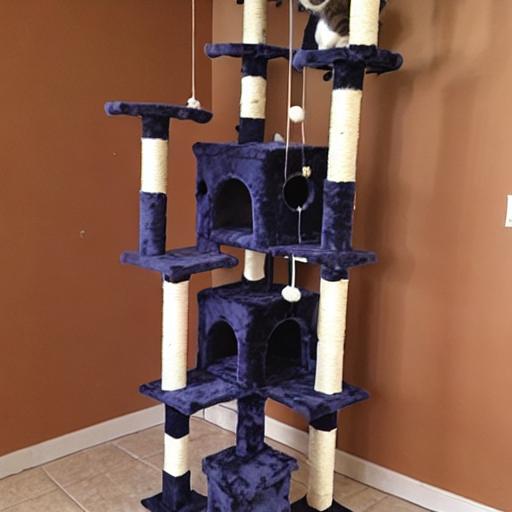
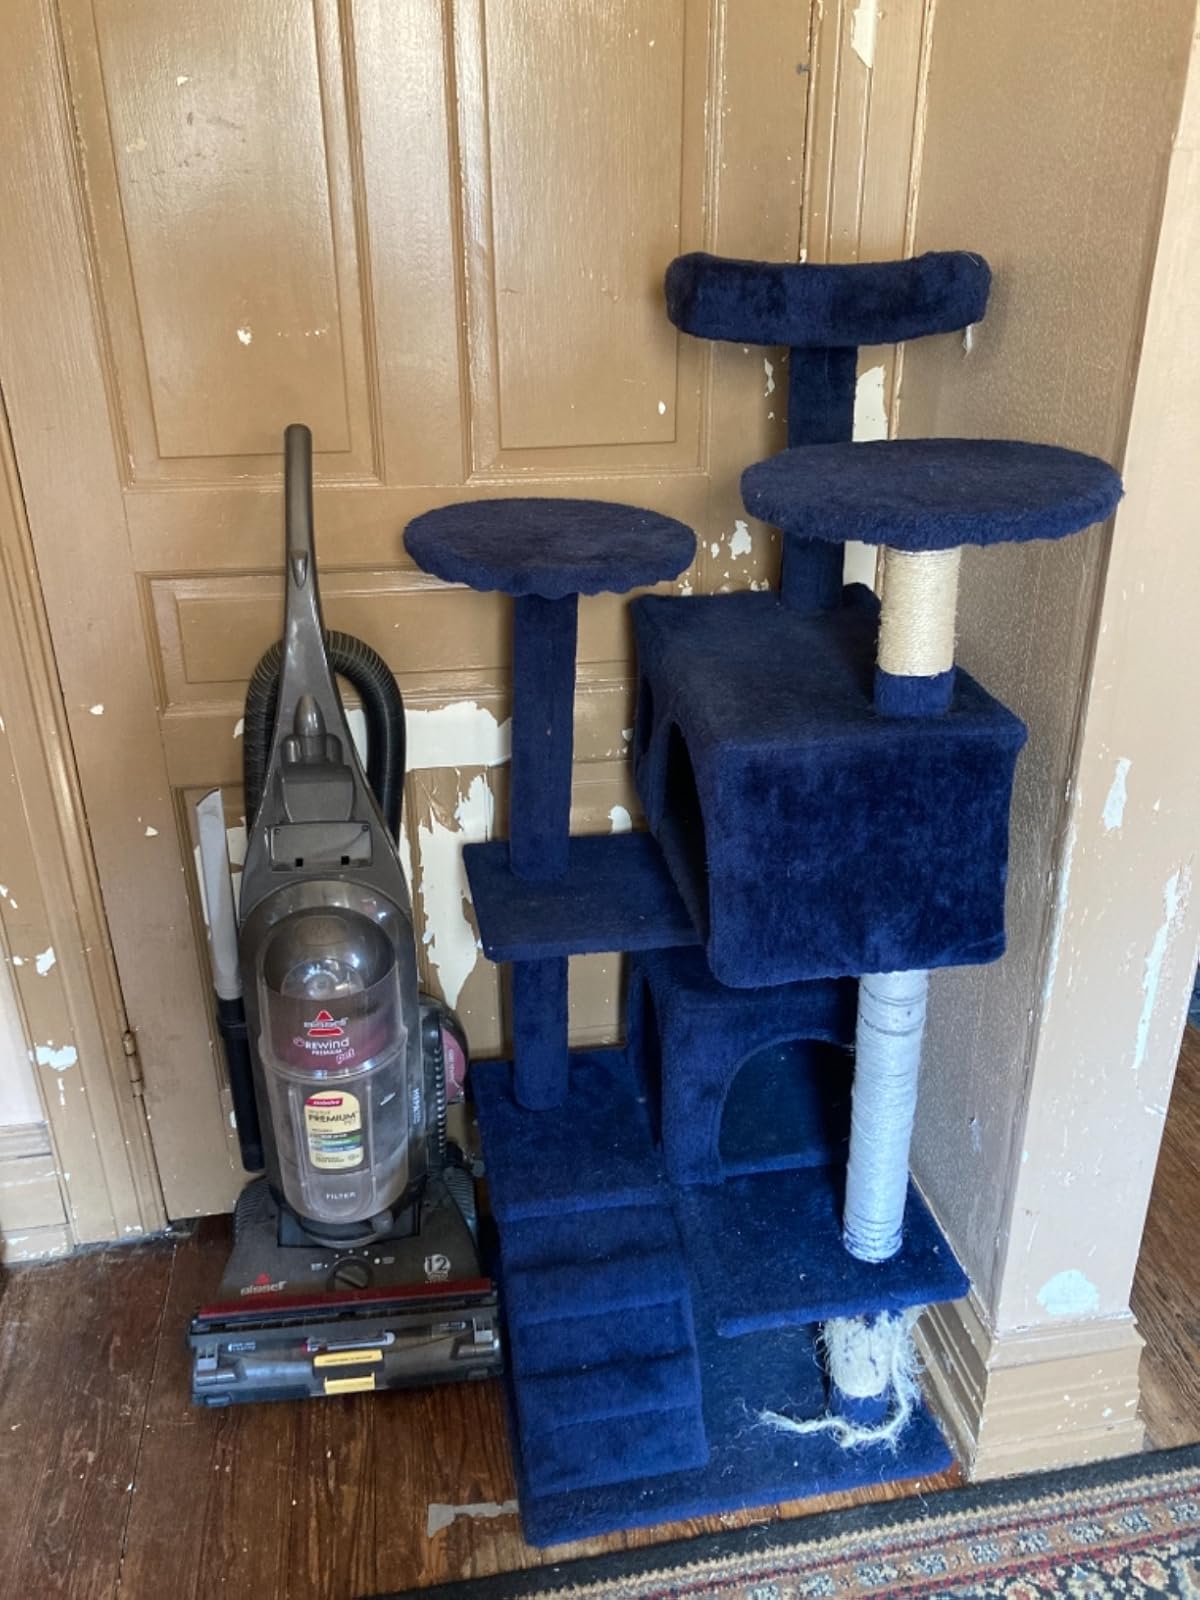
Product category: items_cat tree
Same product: no